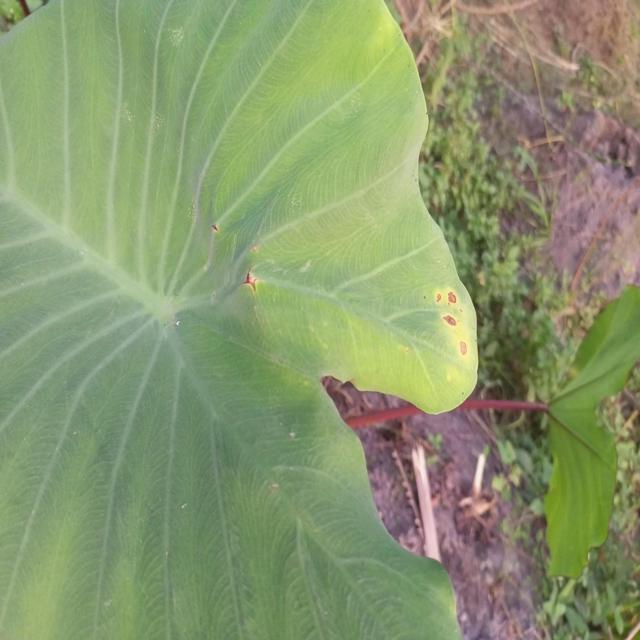
Label: Early_Blight